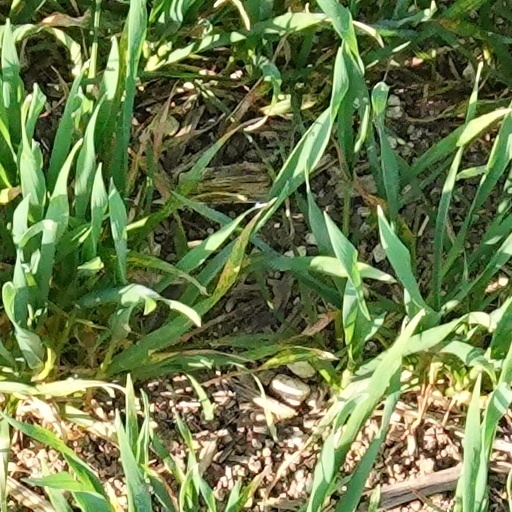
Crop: wheat